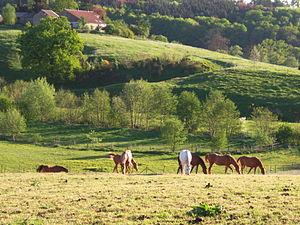
Gueule Vallée de fleuve de Plombières, Belgique.